London Breed

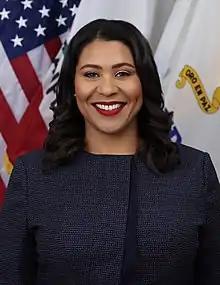
Official portrait, 2019

London Nicole Breed (born August 11, 1974) is an American politician who served as the 45th mayor of San Francisco from 2018 to 2025. She was supervisor for District 5 and was president of the Board of Supervisors from 2015 to 2018.